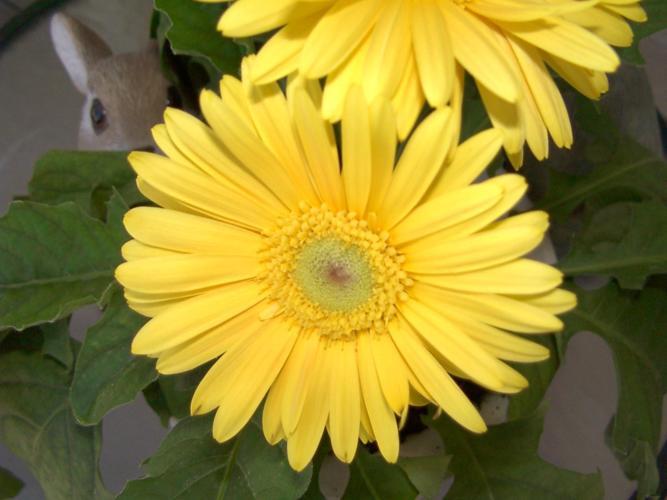
Label: barbeton daisy